176th Wing

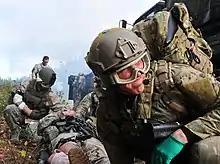
212th Rescue Squadron pararescueman, prepares to move a patient on a litter while the HH-60G Pavehawk helicopter lands during training at Joint Base Elmendorf-Richardson.

In 1987, the Air Force announced the active duty 71st Air Rescue Squadron would be inactivated. However, the tradition of Arctic search and rescue would continue; Alaska Senator Ted Stevens introduced legislation creating a new search and rescue unit for the Alaska Air National Guard. The 210th Air Rescue Squadron received federal recognition from the National Guard Bureau on 4 April 1990 and the unit activation ceremony was held at Kulis Air National Guard Base on 11 August 1990. The 210th ARS was bestowed the lineage, history, honors and colors of the 10th Air Rescue Group, which was formed at Elmendorf Field on 1 April 1946 and was mostly operated by Alaskans.